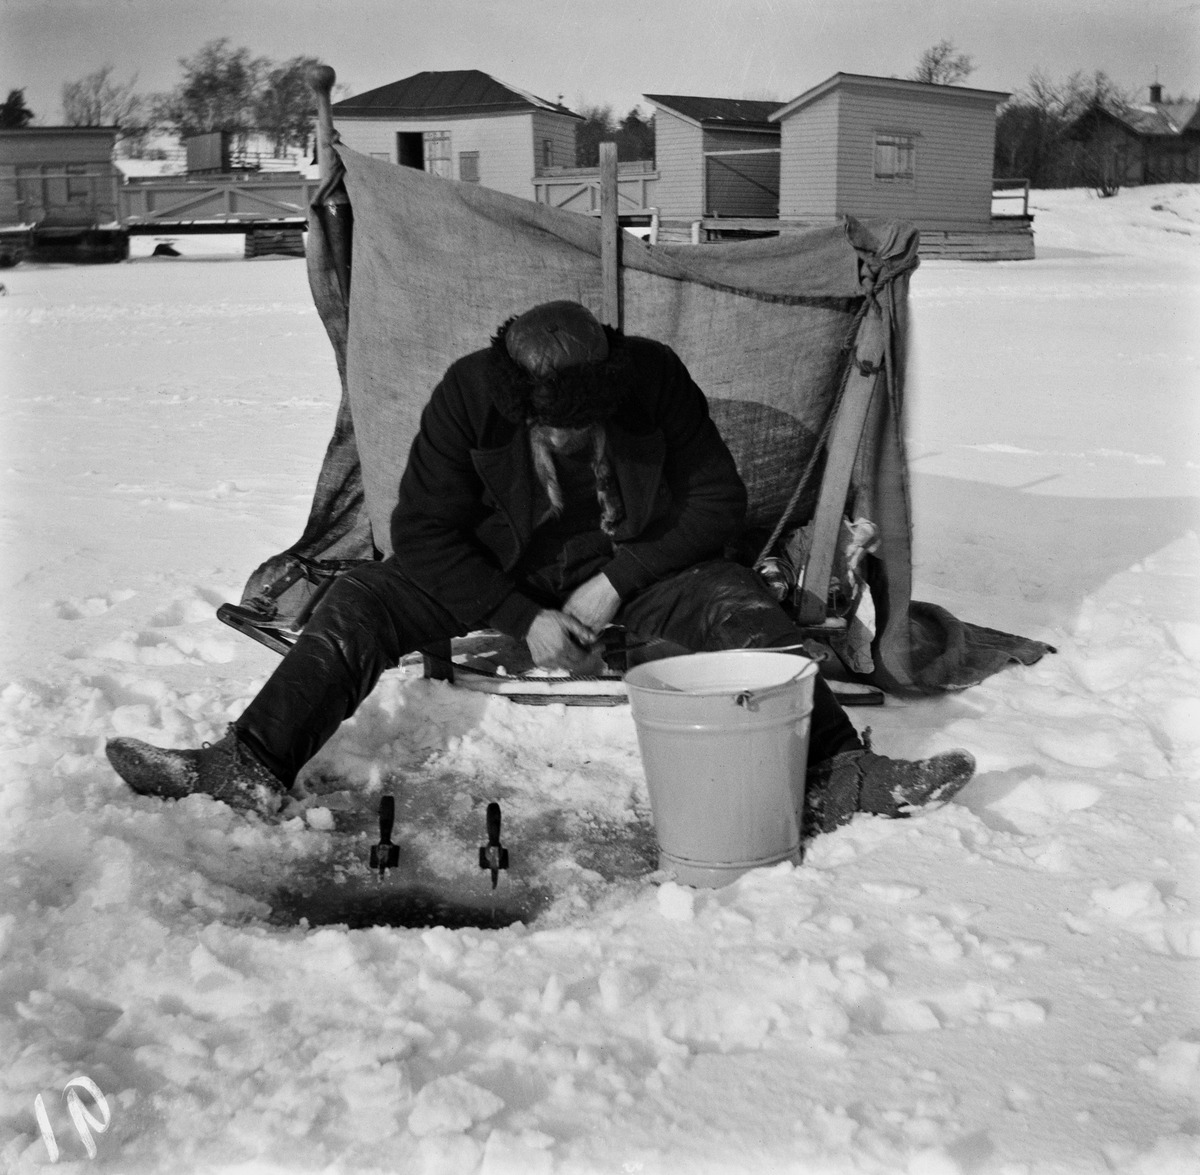
Pilkkijä jäällä Kaivopuiston edustalla
sisällön kuvaus: Pilkkijä jäällä Kaivopuiston edustalla. Taustalla Kaivopuiston uimahuone. mustavalkoinen
Kuvaaja: Timiriasew, Ivan, valokuvaaja
Ajankohta: kuvausaika 1917
Paikka: Suomi, Uusimaa, Helsinki, Kaivopuisto Helsinki, kaivopuisto
Aiheet: kalastus pilkintä, kalastajat, kalastusvälineet, talvi, miehet, työvaatteet, uimalat, meriuimalat, uimalaitokset